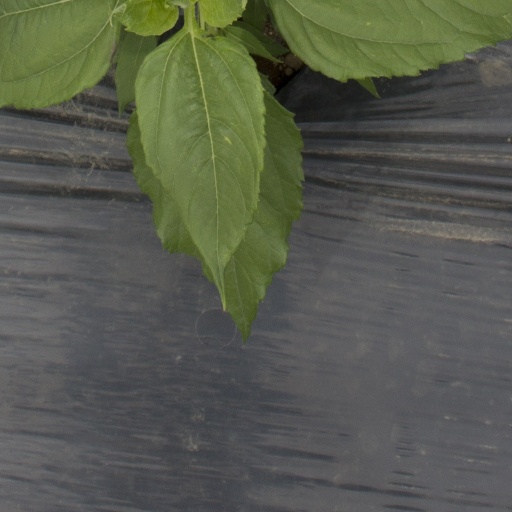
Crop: Jerusalem artichoke